History of San Francisco

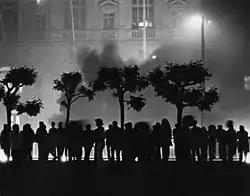
Rioters outside San Francisco City Hall the evening of May 21, 1979, reacting to the voluntary manslaughter verdict for Dan White, that ensured White would serve only five years for the double murders of Harvey Milk and George Moscone

Mayor Eugene Schmitz, president of the Musician's Union, was chosen by political leader Abe Ruef to run for mayor as a front for the Union Labor Party in 1901. He and Ruef had been friends for 18 years. Ruef contributed $16,000 (about $ today) to Schmitz' campaign and used his considerable influence to make sure Schmitz was selected to front for the new Union Labor Party. Ruef wrote the Union Labor Party's platform and built a strong, behind-the-scenes network of supporters, including the more than 5,000 saloon keepers and another 2,000 bartenders in San Francisco, who all influenced political discussions in their saloons.